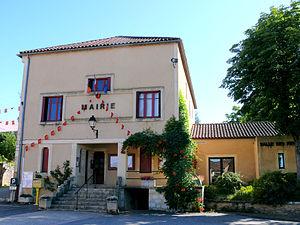
Frayssinet-le-Gelat - Mairie
Frayssinet-le-Gélat est une commune française, située dans le département du Lot, en région Occitanie.